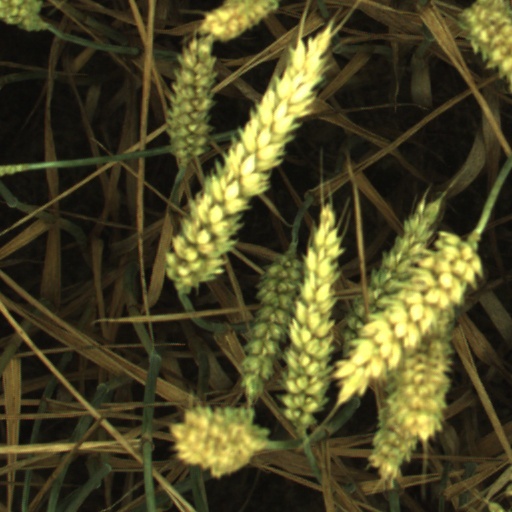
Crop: wheat